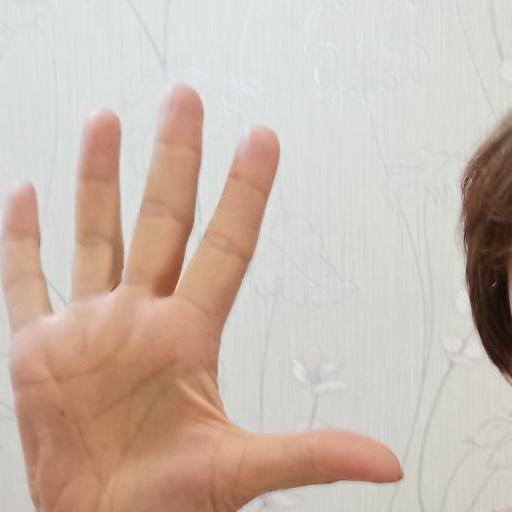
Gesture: palm